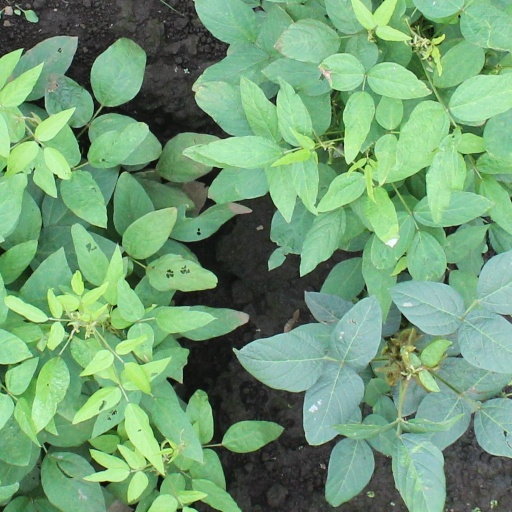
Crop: soybean